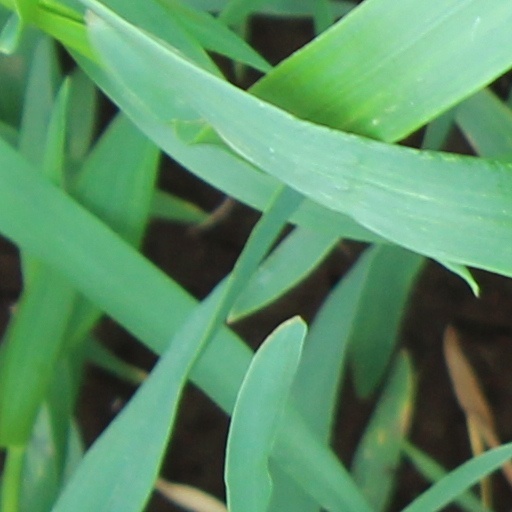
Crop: wheat